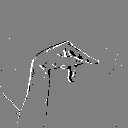
ASL letter: p